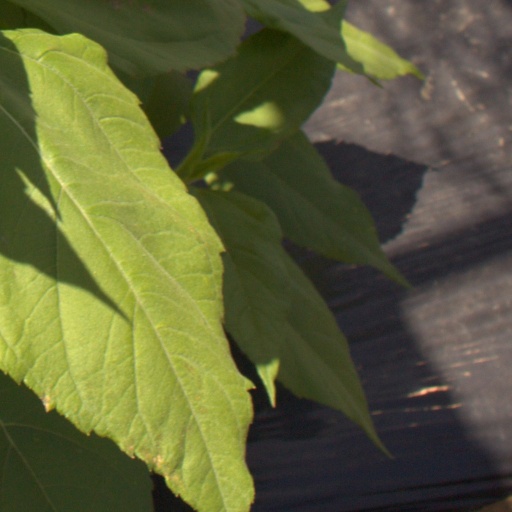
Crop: Jerusalem artichoke